Yerry Mina

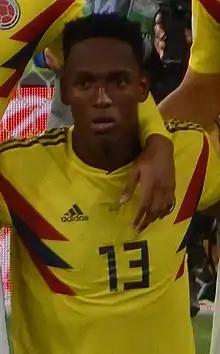
Mina lining up for Colombia at the 2018 FIFA World Cup

Yerry Fernando Mina González (born 23 September 1994) is a Colombian professional footballer who plays as a centre-back for Serie A club Cagliari and the Colombia national team.